Clark Equipment Company

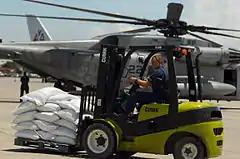
Clark forklift, September 13, 2008 in Port-au-Prince, Haiti

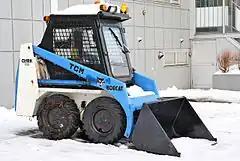
Clark Bobcat skid-steer loader

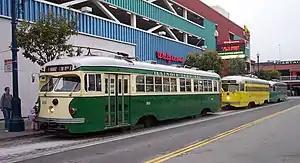
PCC streetcars, San Francisco F line

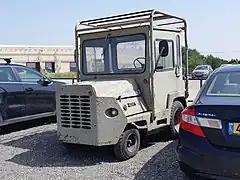
Clark CT-40 tractor in IAF base

Clark's predecessor was the George R. Rich Manufacturing Company, founded in 1903 in Chicago, Illinois by executives of the Illinois Steel Company. The company moved to Buchanan, Michigan in 1904 when that city's chamber of commerce advertised a financially sound deal with respect to industrial rent and power supply. Eugene B. Clark, an Illinois Steel employee at the time, determined that the metallurgy of Rich Manufacturing's principal product, a railroad rail drill named the Celfor Drill, was faulty, and also found fault with both the management and basic operations, which he ultimately corrected after the two parties established him becoming an equal partner. In 1916 he merged Rich Manufacturing, which by then had been renamed Celfor Tool, and Buchanan Electric Steel Company, an offshoot of the former, and formed Clark Equipment Company, named after Clark.